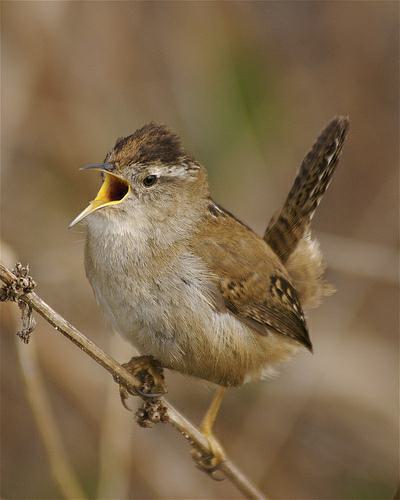
A photo of a marsh wren